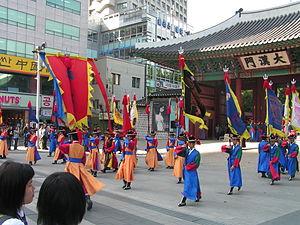
Le palais Deoksugung ou palais de la longévité vertueuse est un palais royal du royaume de Joseon, situé à Séoul en Corée du Sud.